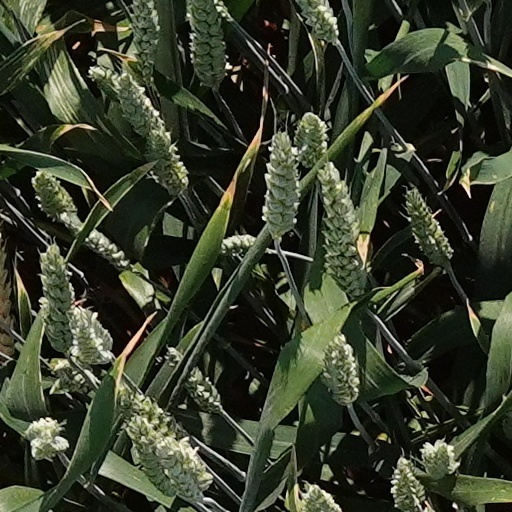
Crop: wheat